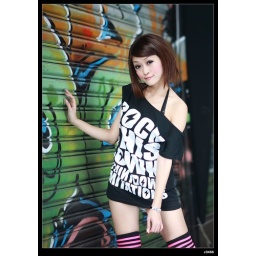
Weisi dressed cool and sexy clothing to show the fashion style in Simen street of Taipei that was charming